Eden of Coronet

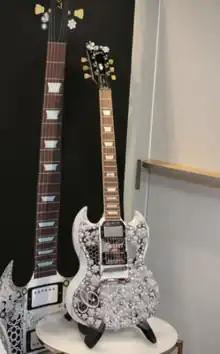
Eden of Coronet

The Eden of Coronet is a customized Gibson SG guitar, made with 18-karat white gold and studded with 11,441 diamonds. Commissioned in 2015, it was described by "Guinness World Records" as the world's "most valuable guitar" at the time, valued at US$2 million.